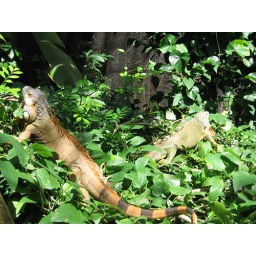
They had a few other animals in the bird park too, such as these iguanas